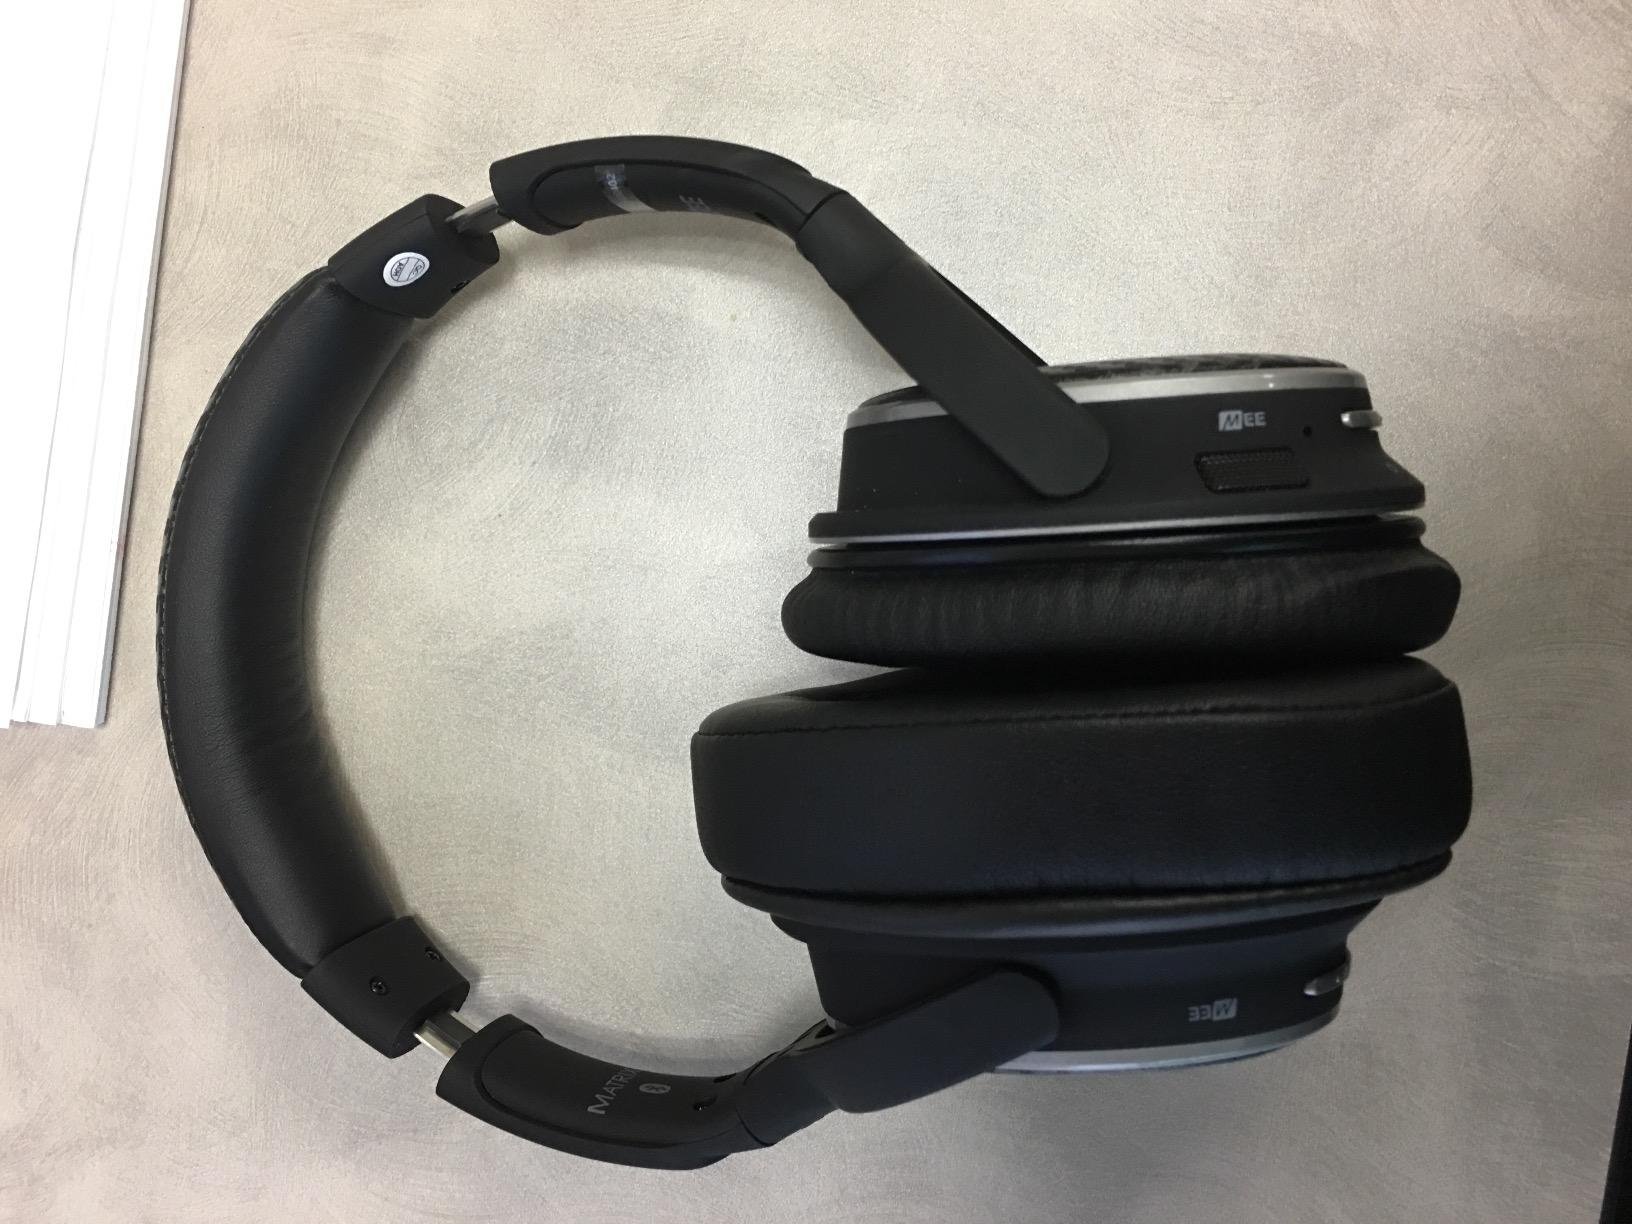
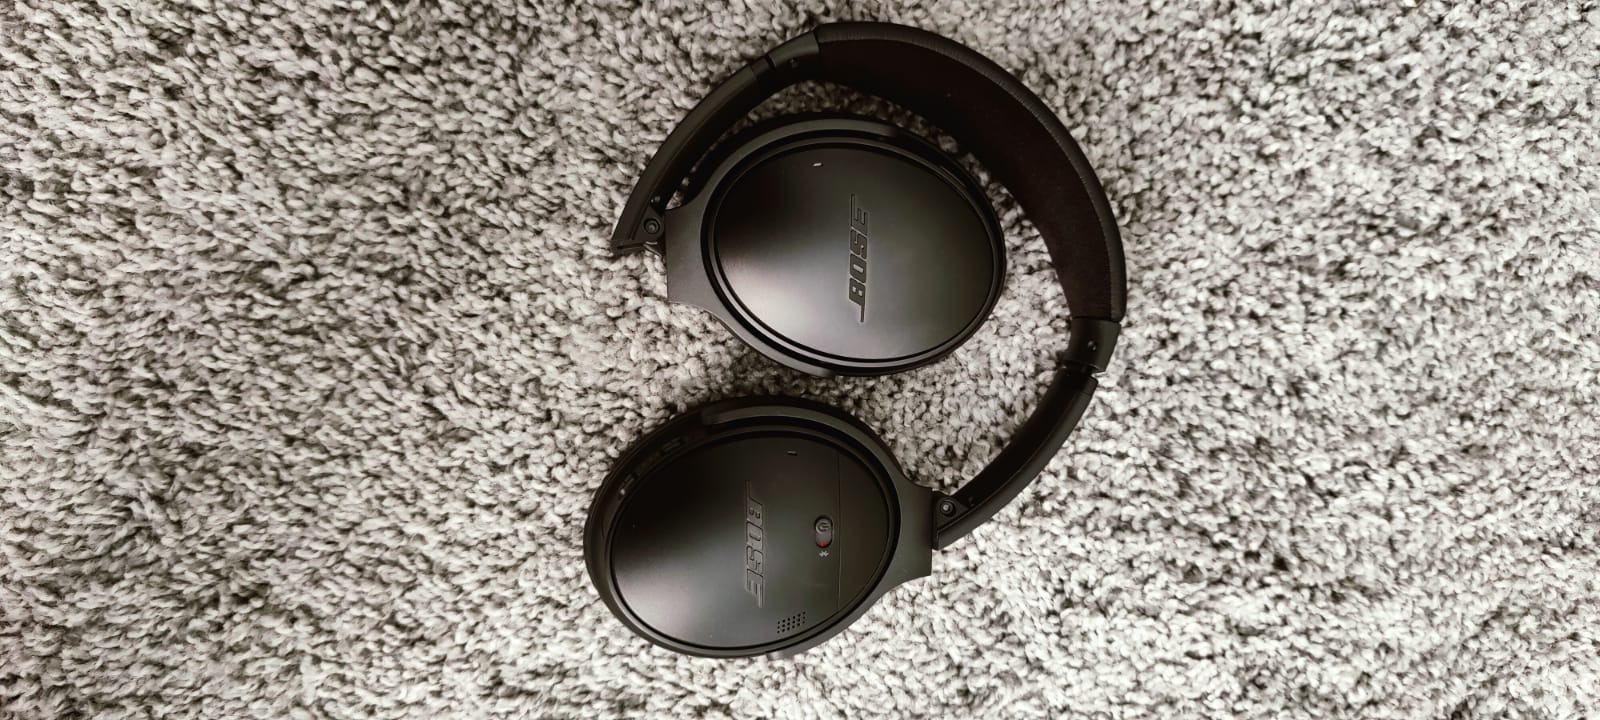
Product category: headphones
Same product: no